Political Achievements of the Earl of Dalkeith

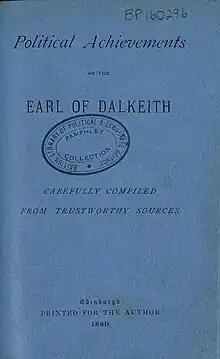
The 32 blank pages of the pamphlet have been digitised by the LSE Library.

The Political Achievements of the Earl of Dalkeith was a political pamphlet that was published and circulated in Edinburgh during the 1880 United Kingdom general election. It was well presented but inside the neatly printed cover there were just thirty-two blank pages, making it an early empty book.